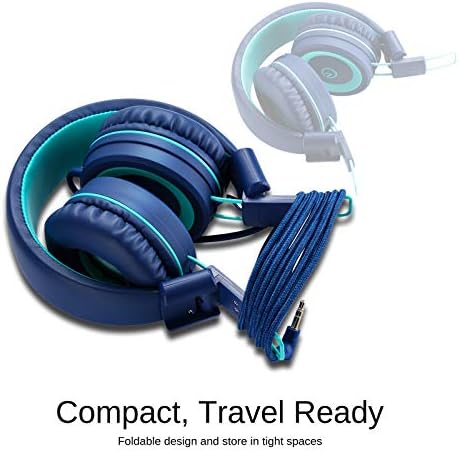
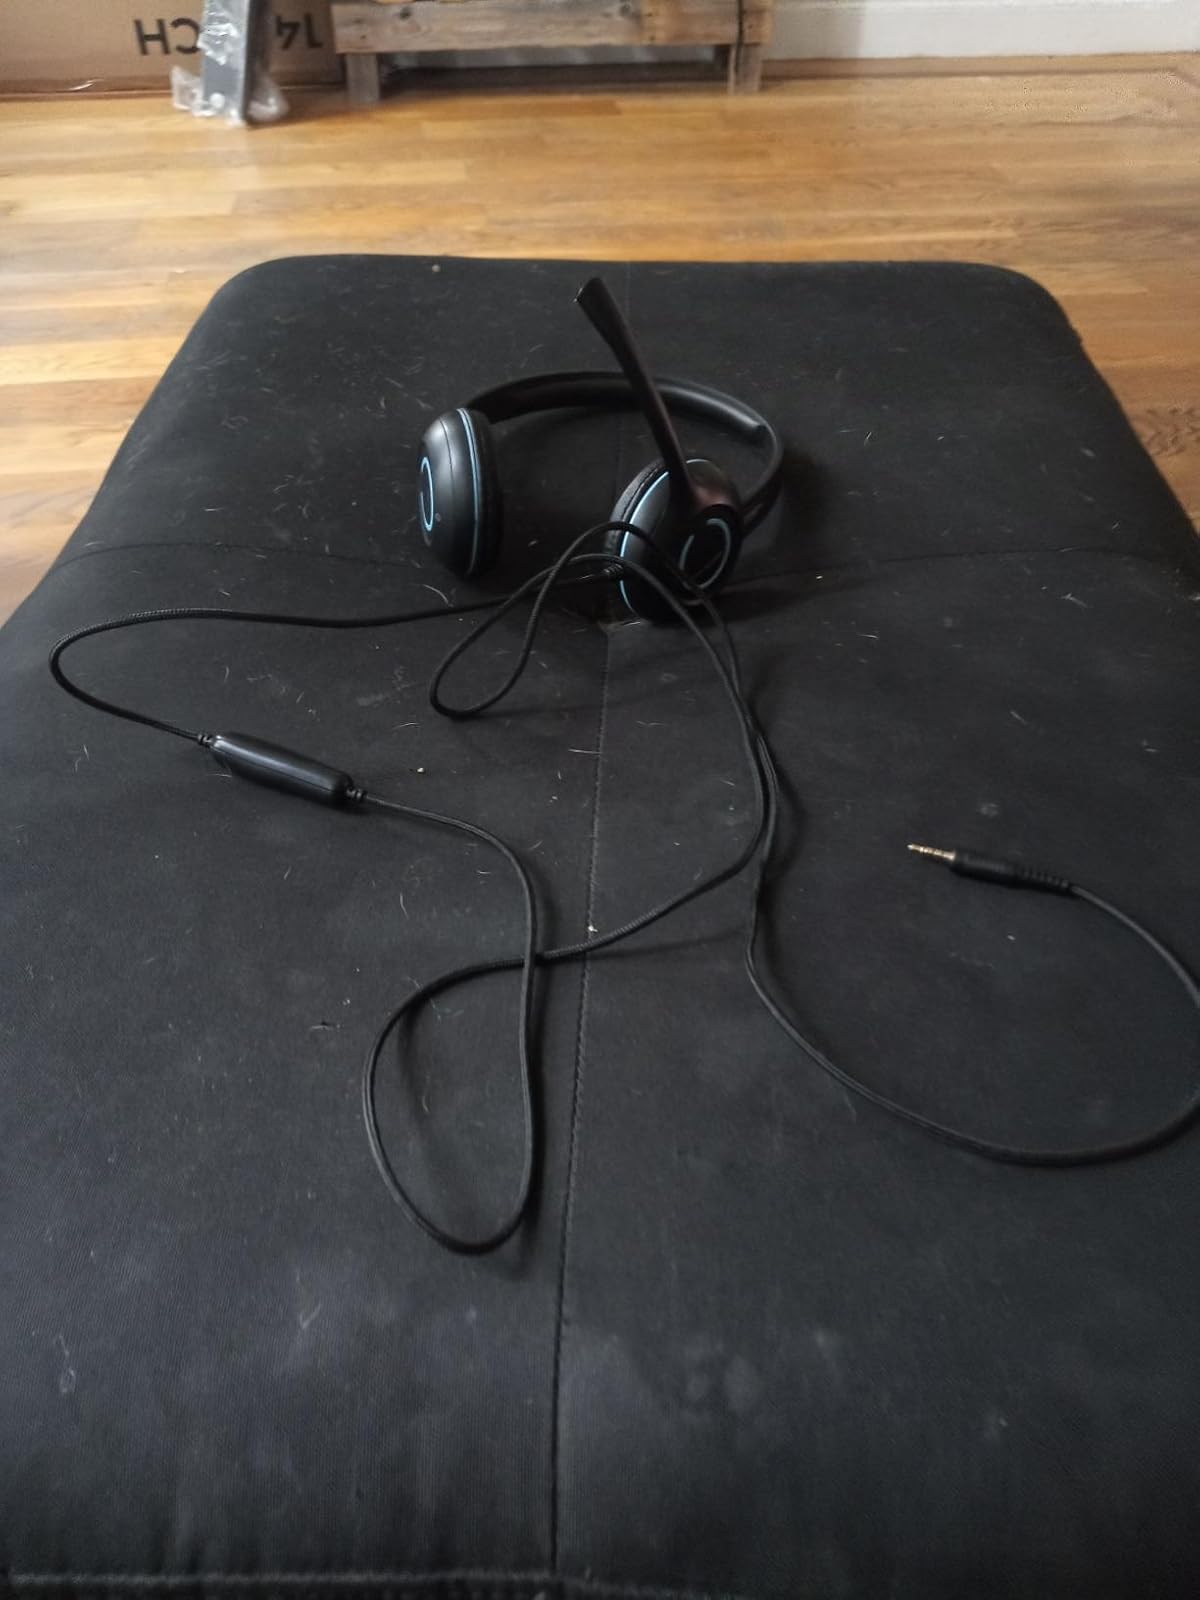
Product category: headphones
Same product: no